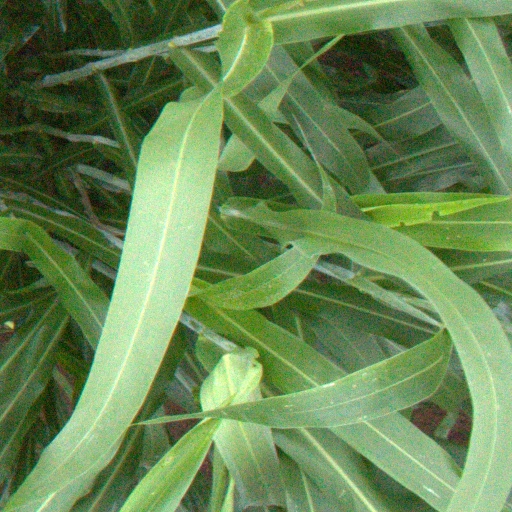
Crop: sorghum